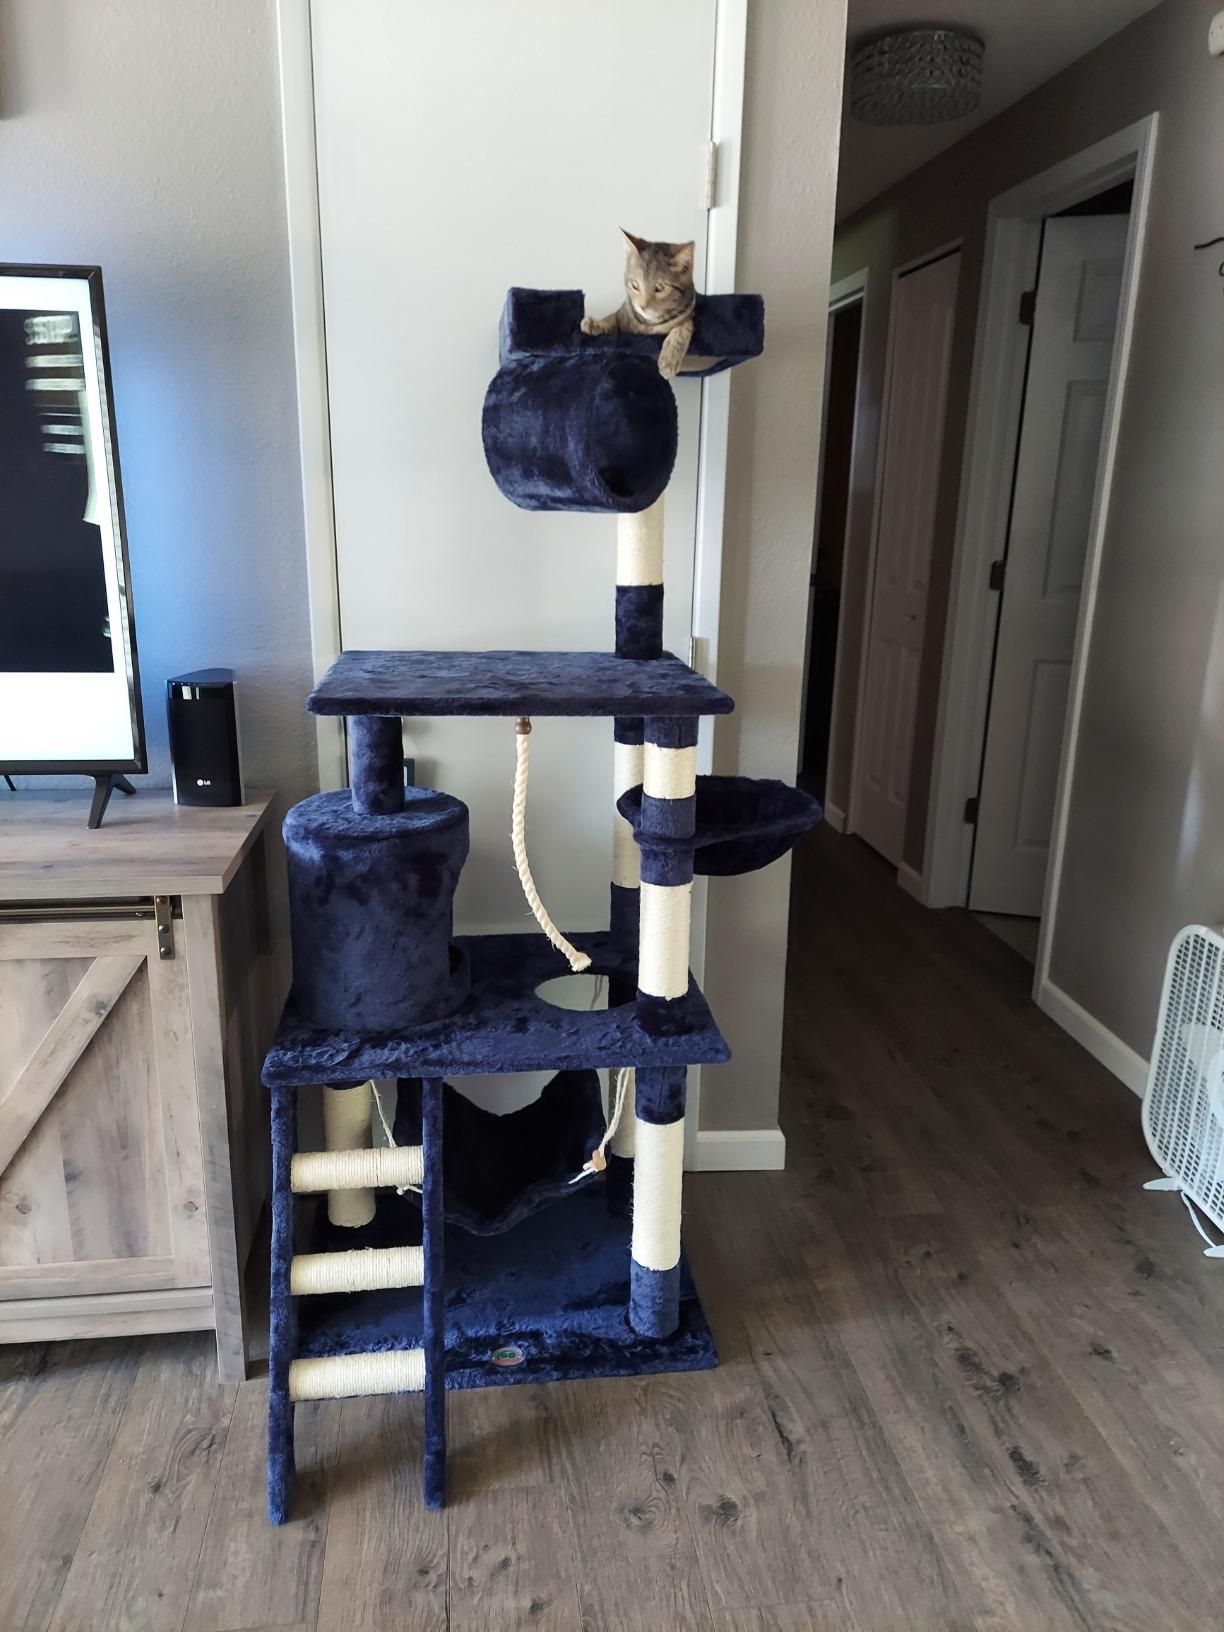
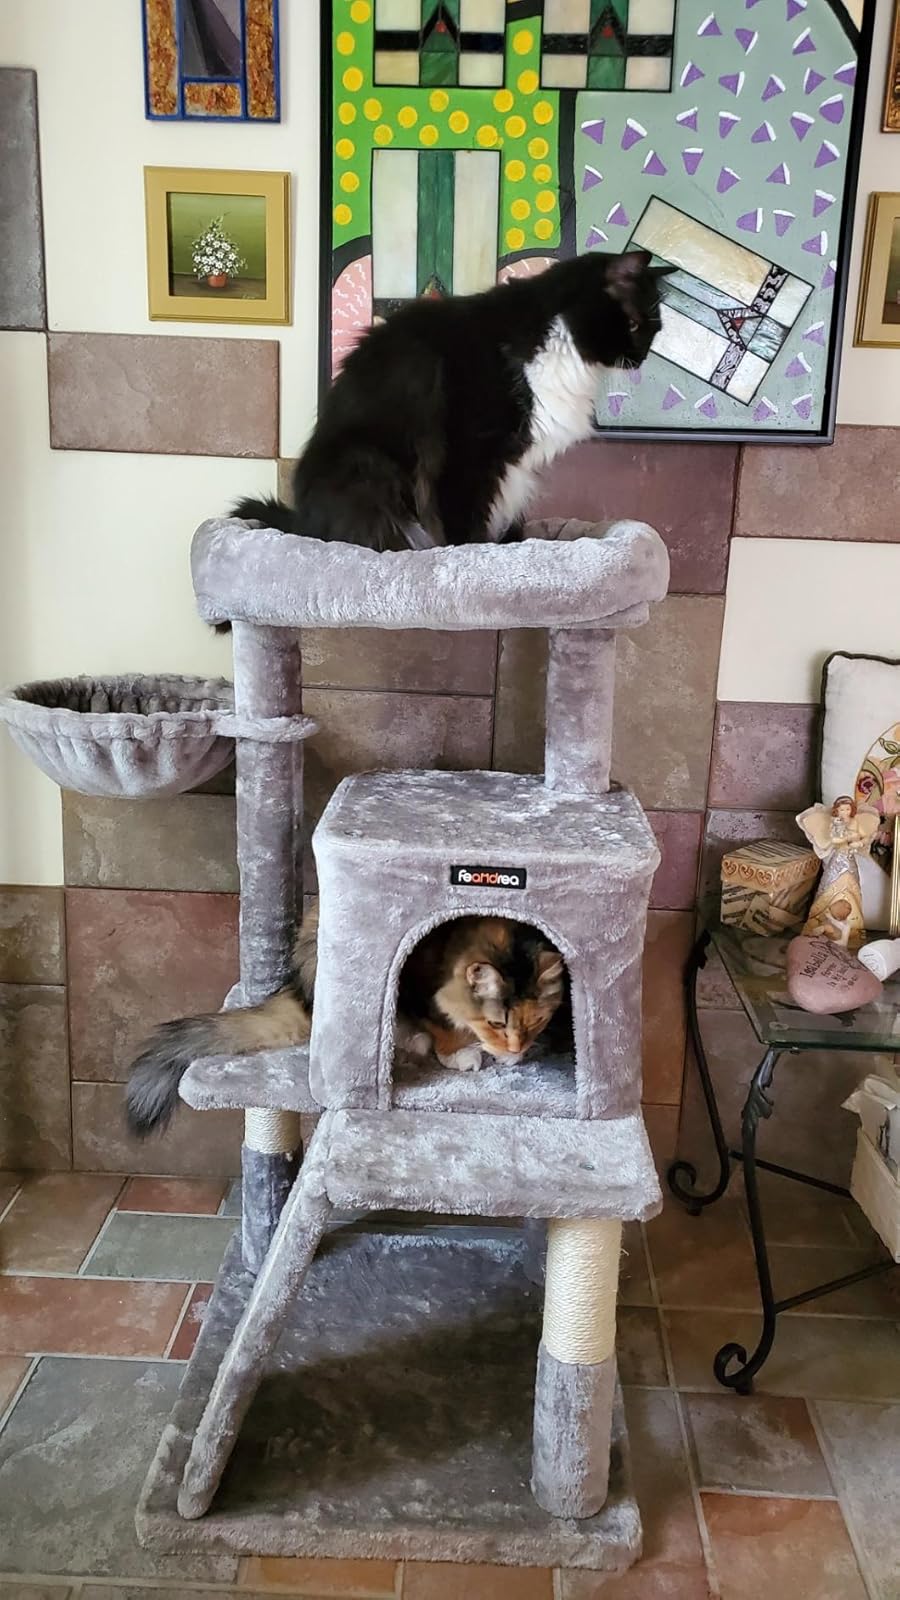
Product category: items_cat tree
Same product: no